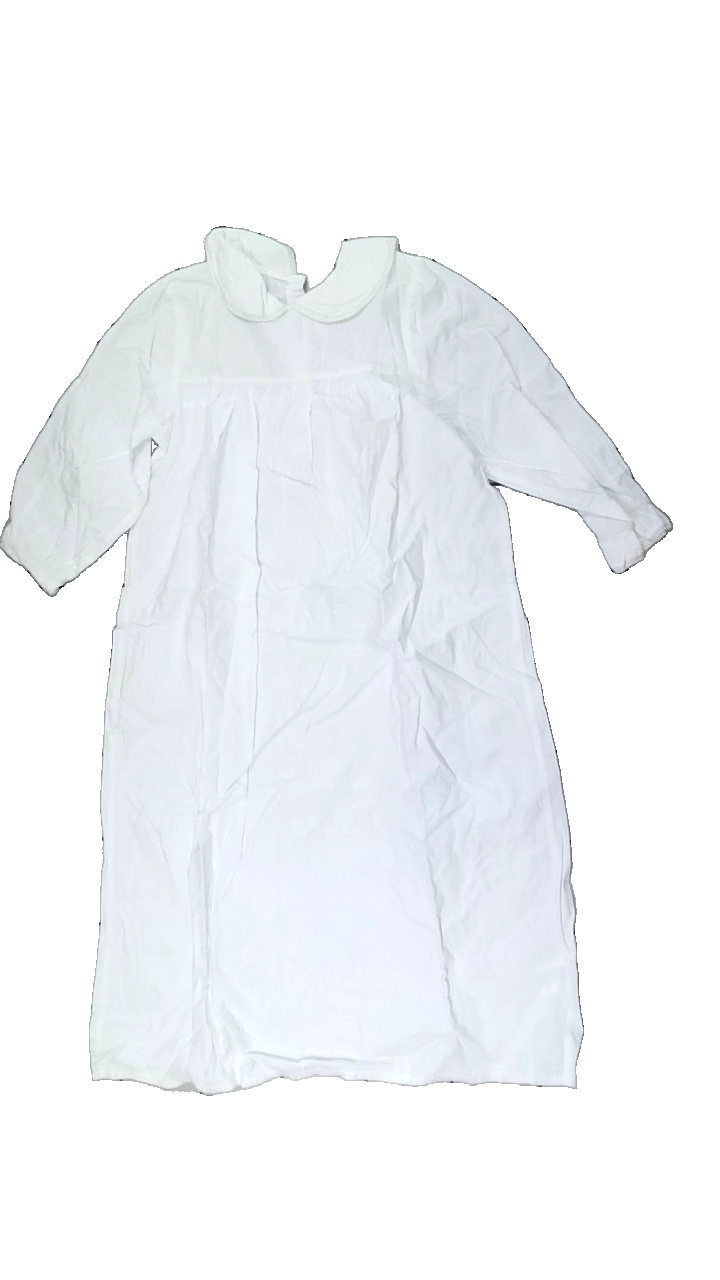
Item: Dress (Children)
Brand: Lindex
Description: lucia nattlinne, någon liten fläck
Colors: White
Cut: Regular
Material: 100% cotton
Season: Winter
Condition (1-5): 3
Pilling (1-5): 5
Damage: liten fläck
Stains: Minor
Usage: Reuse
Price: <50